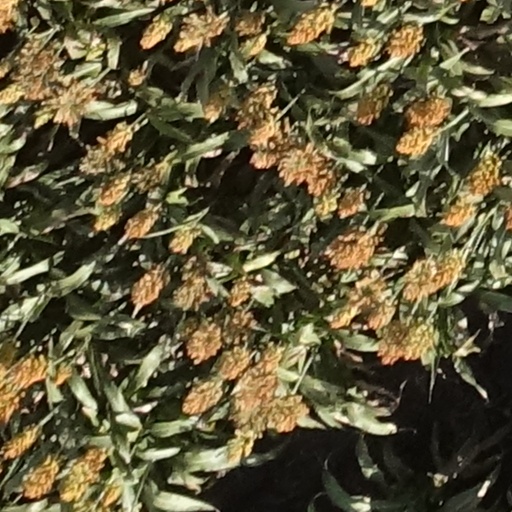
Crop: sorghum